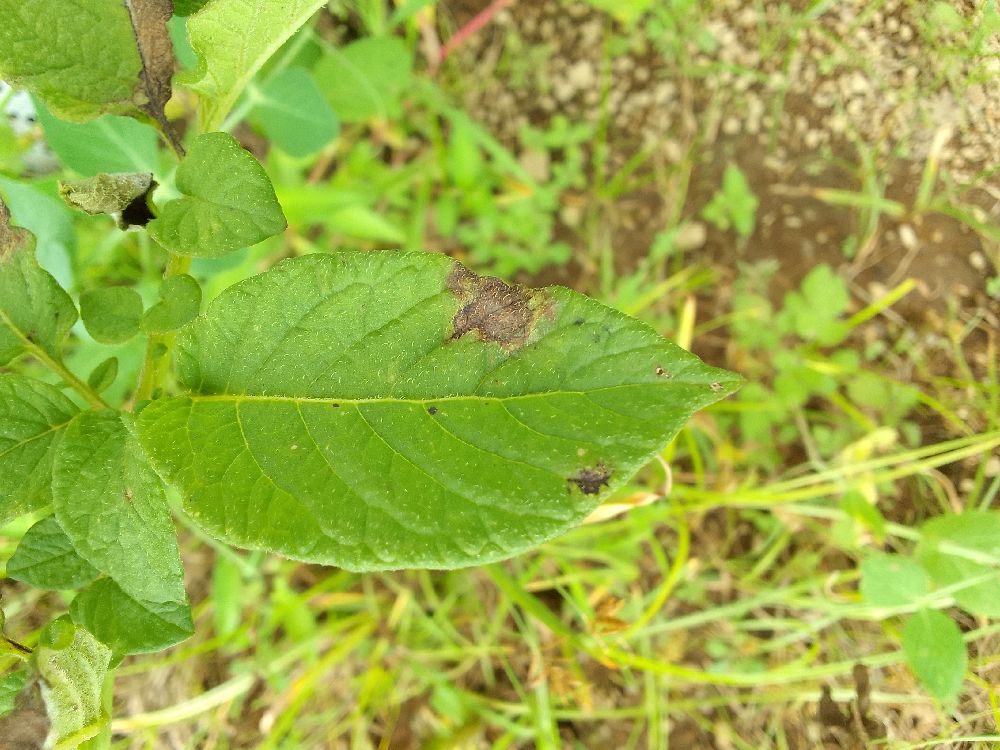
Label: Late blight